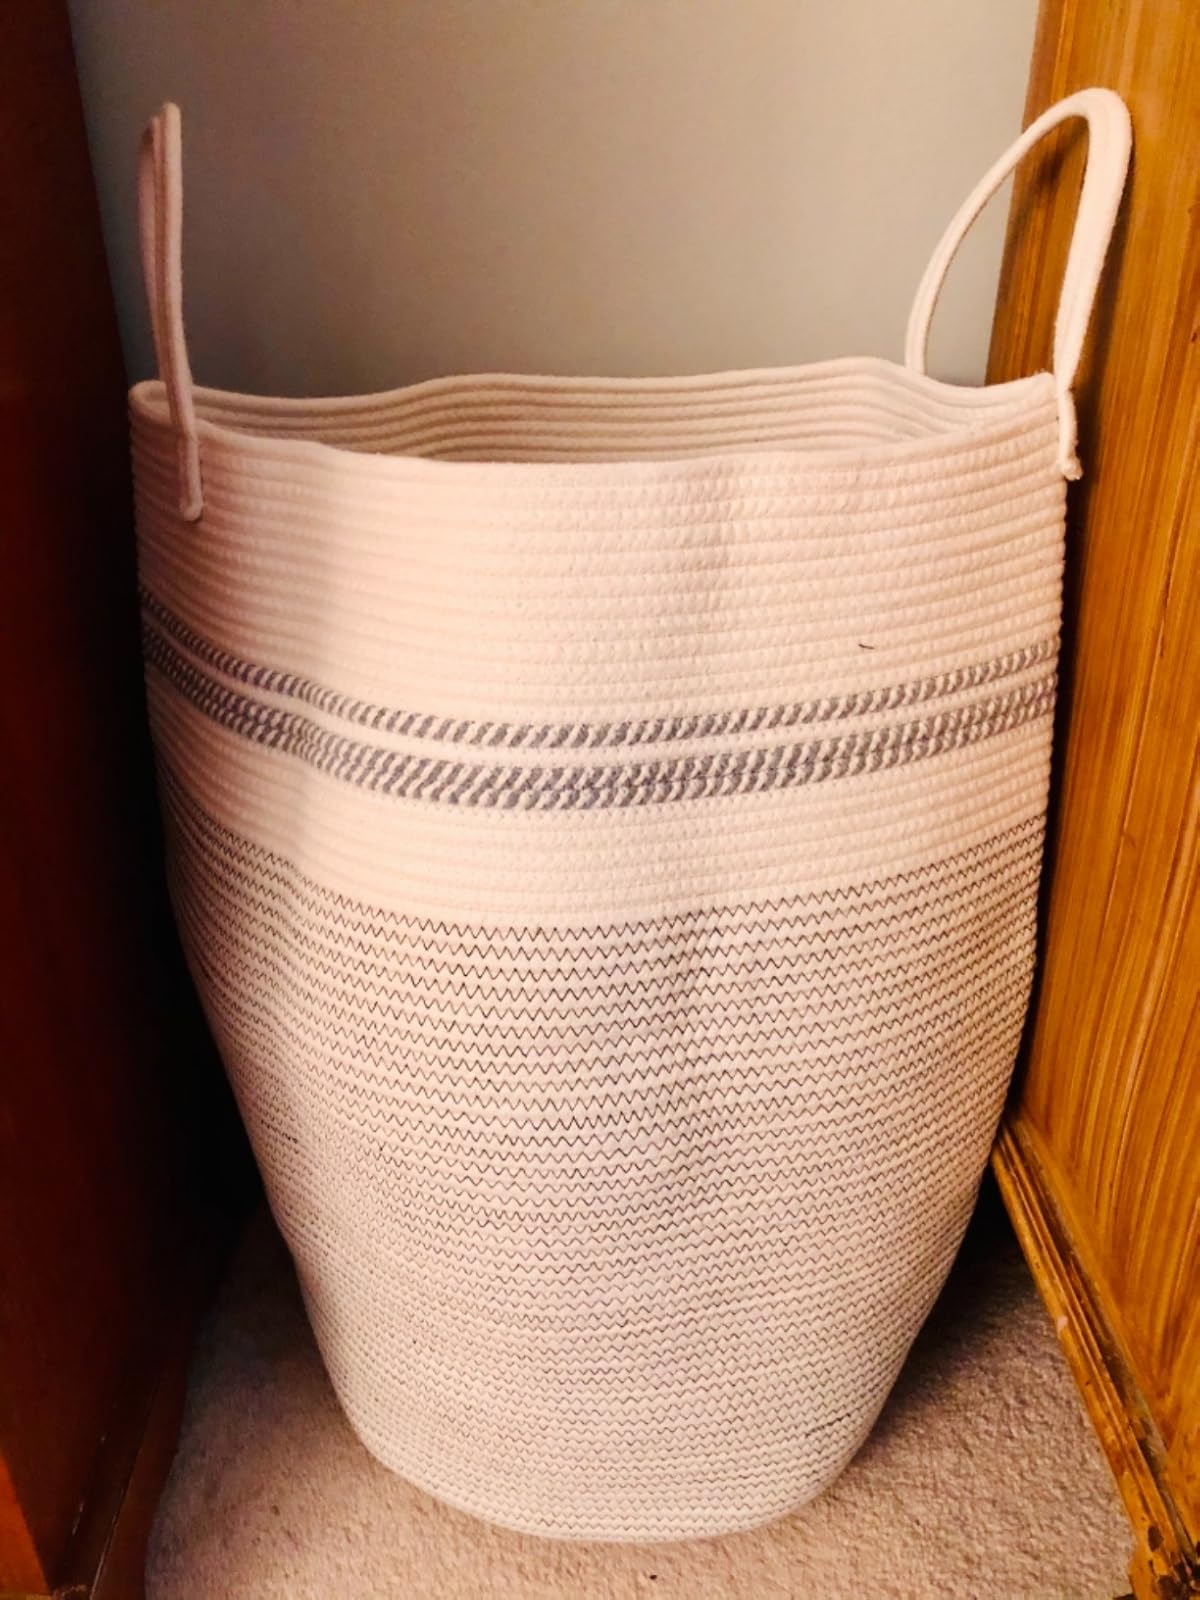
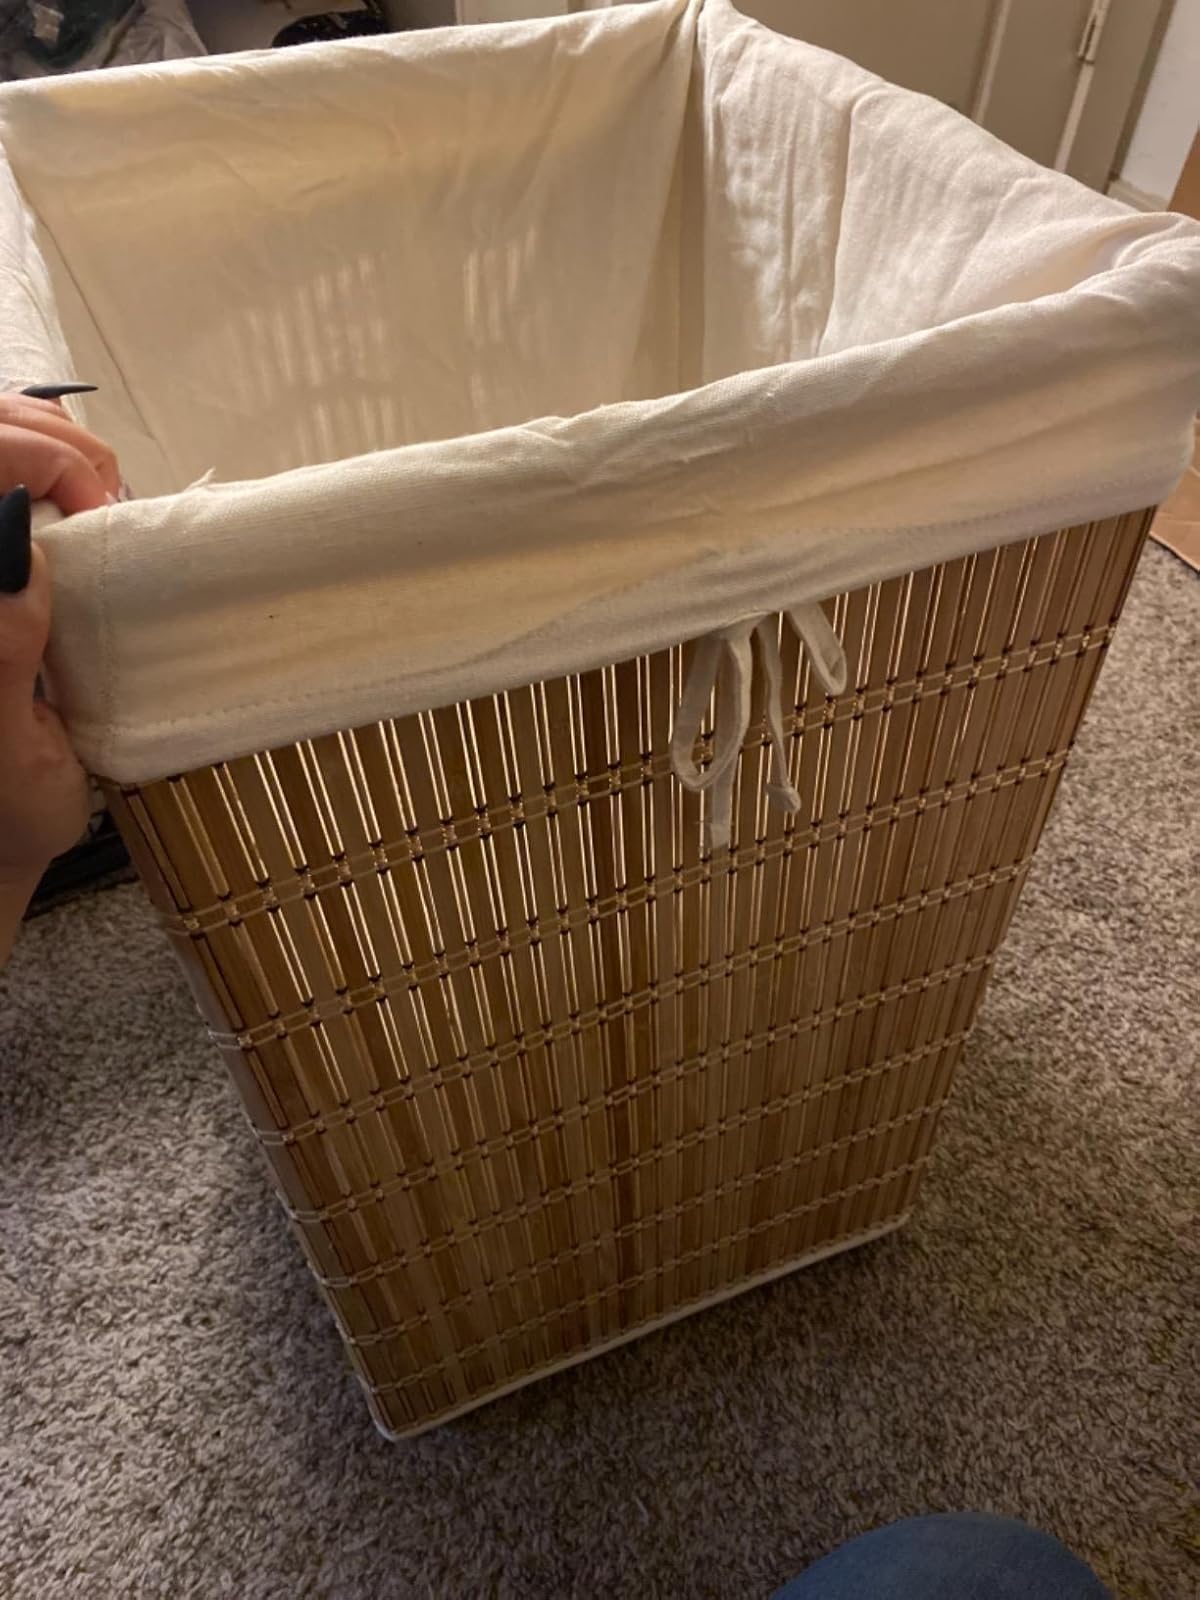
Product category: items_hamper
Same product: no